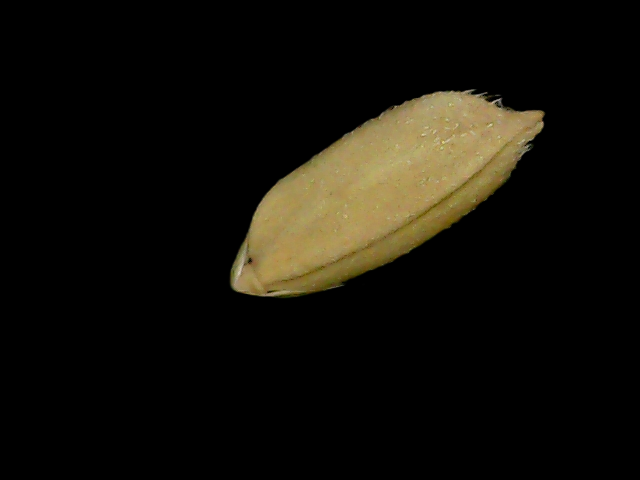
Rice variety: Bd76